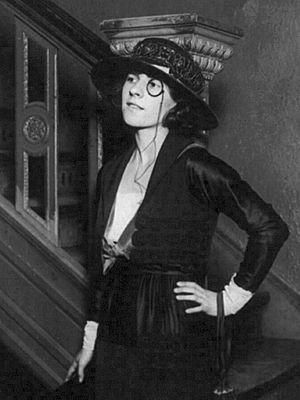
Ruth Gordon, née Ruth Gordon Jones le 30 octobre 1896 à Quincy et morte le 28 août 1985 à Edgartown, est une actrice et scénariste américaine.